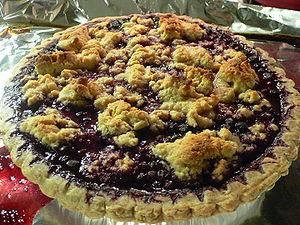
La tarte aux myrtilles ou tarte aux bleuets est une tarte sucrée / pâtisserie garnie de myrtilles ou de bleuets.